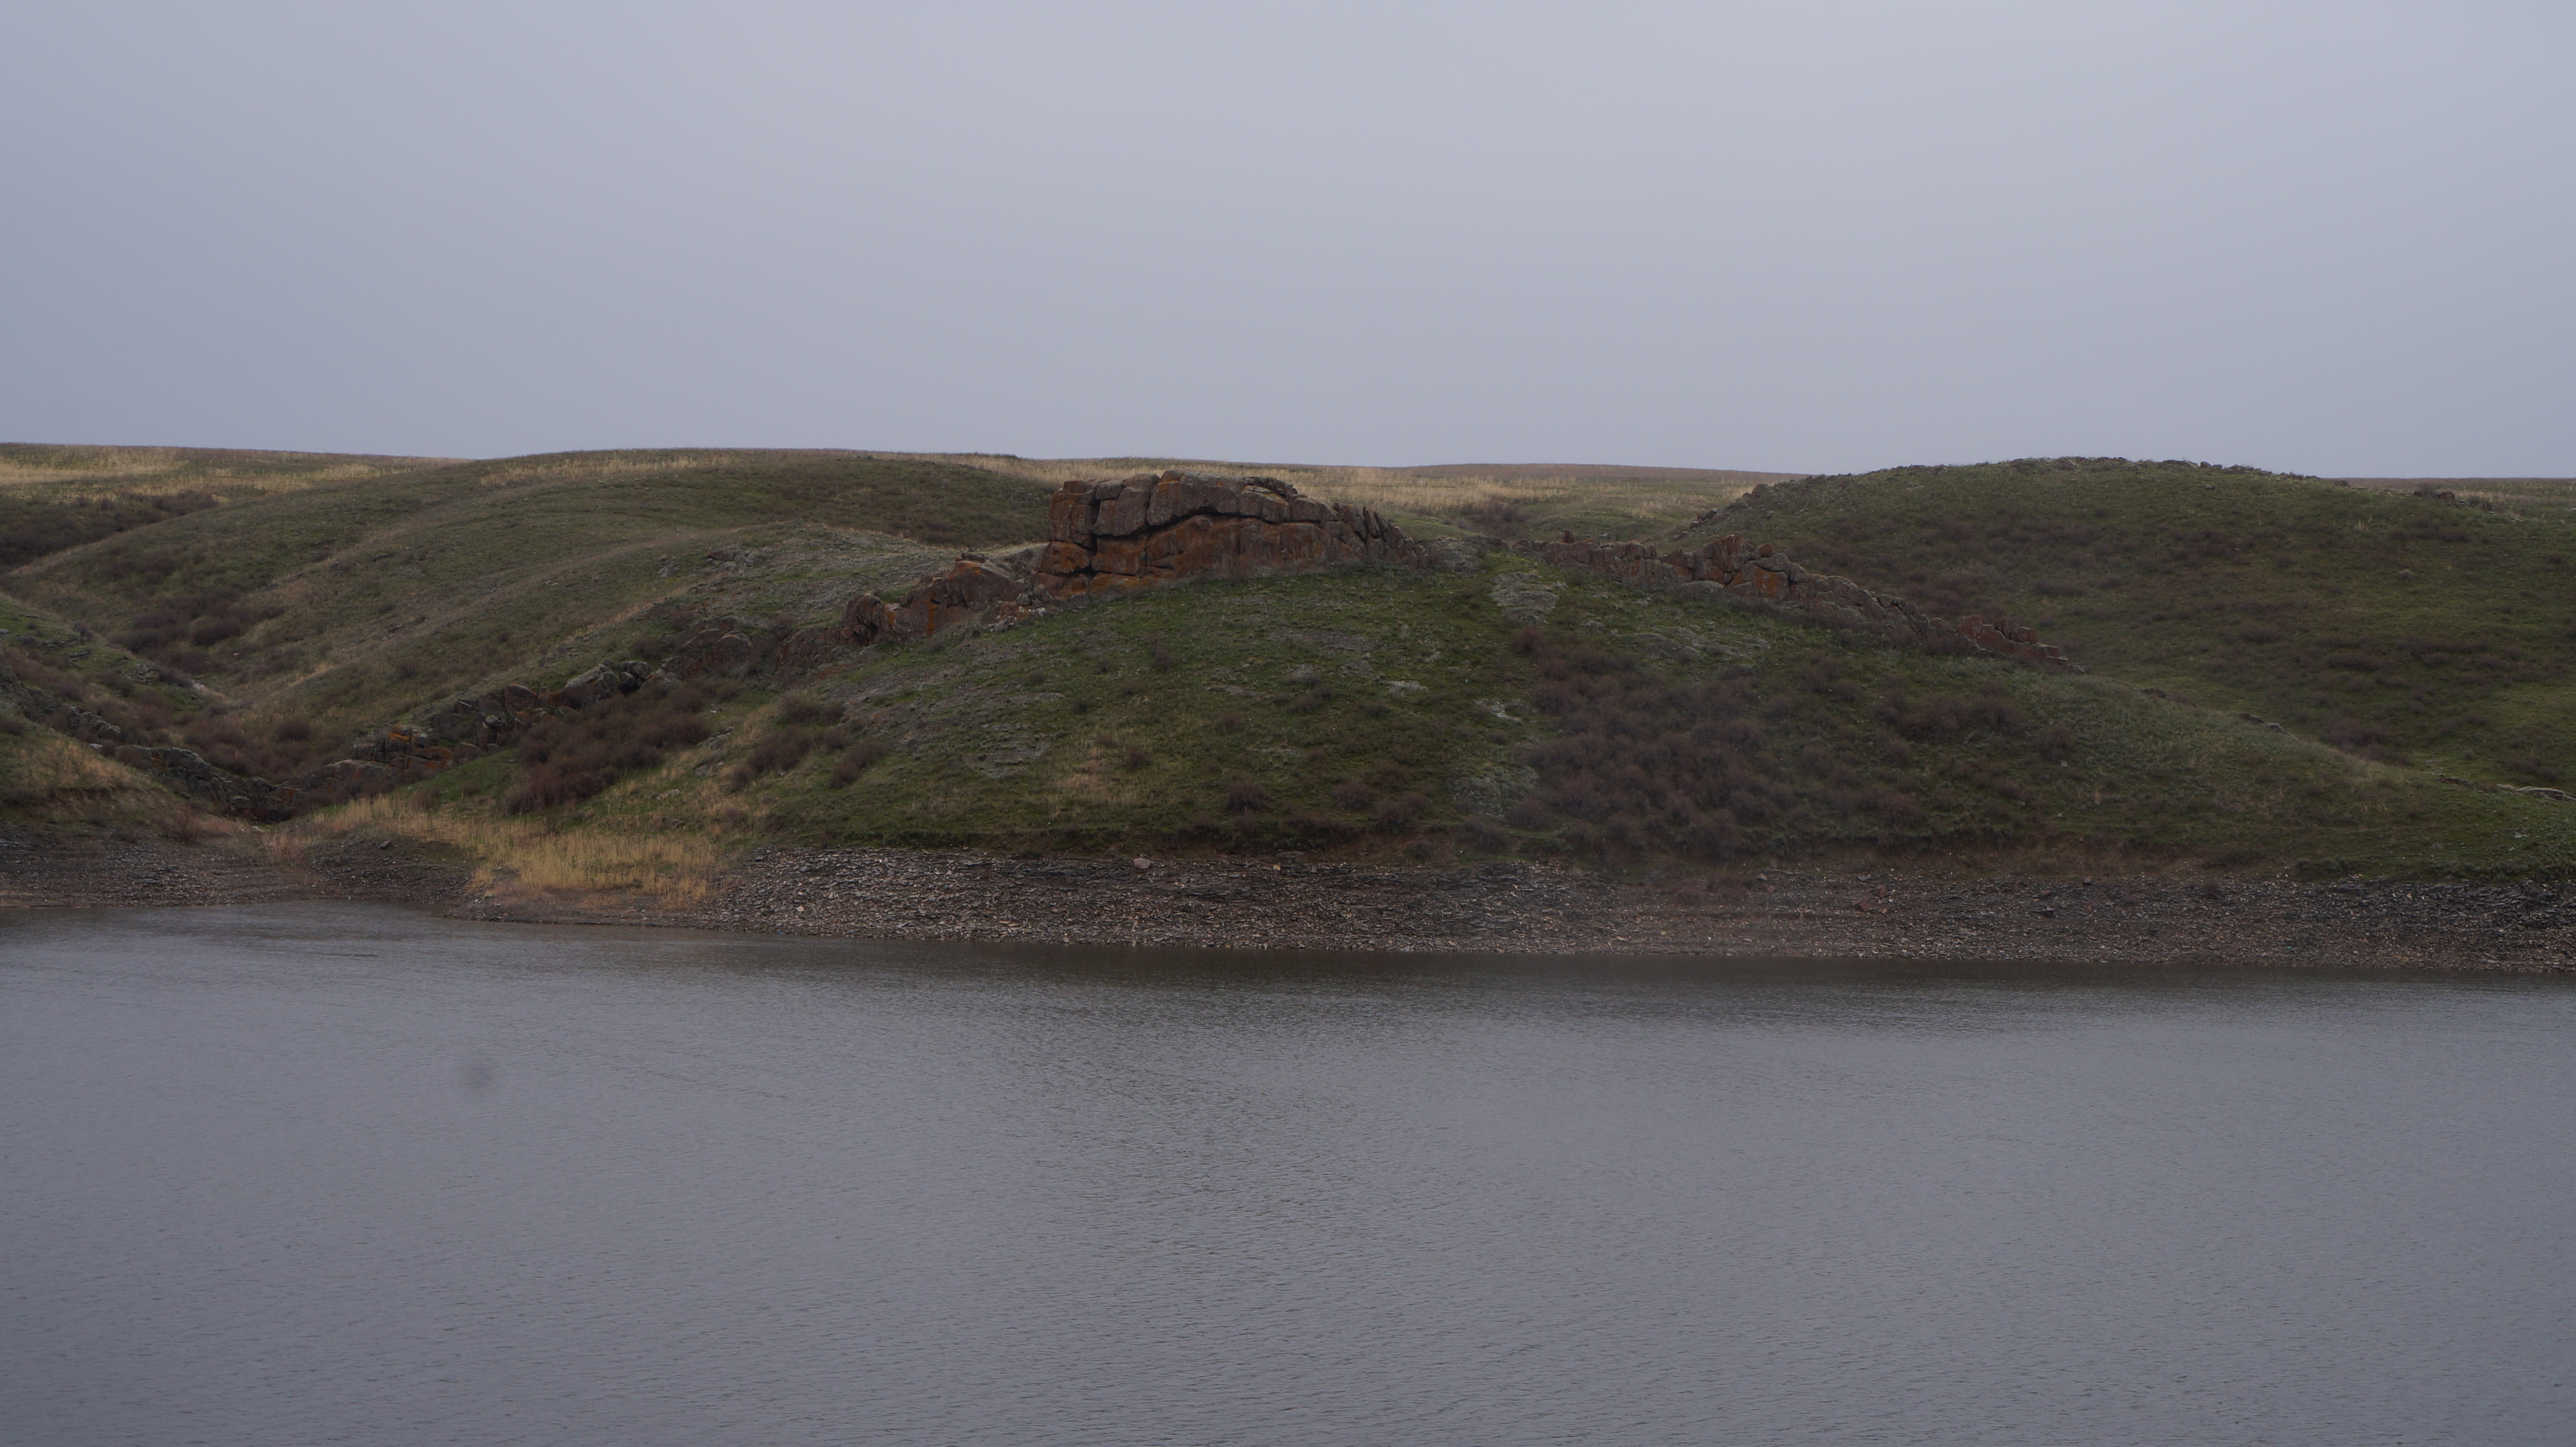
nature, rock, coast, dull, hill, highland, water resources, reservoir, terrain, loch, ecoregion, sea, lake, fell, Raised beach, landscape, cliff, road, headland, grassland